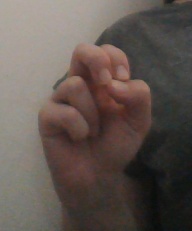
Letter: gaaf